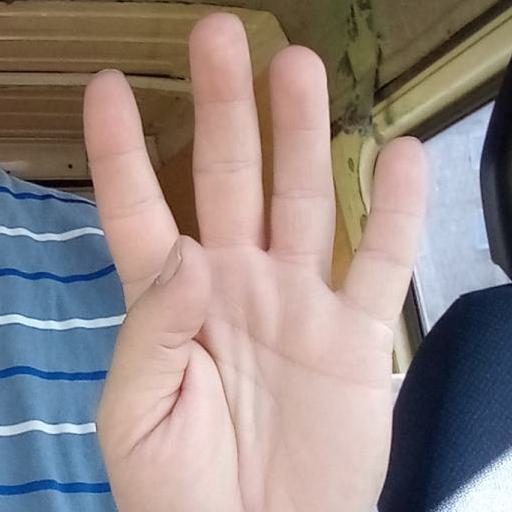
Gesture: four